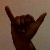
The image shows a hand gesture representing the letter 'Y' in Indian Sign Language.